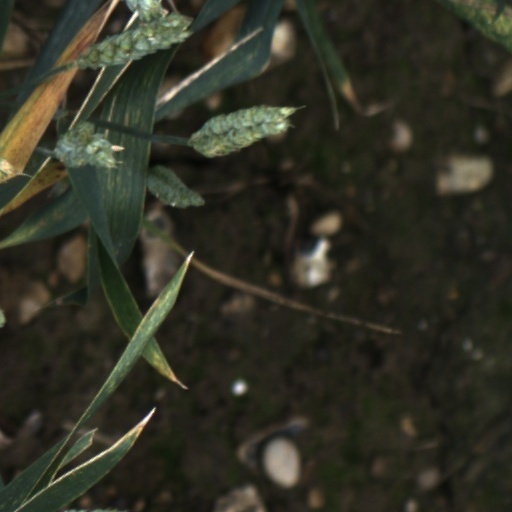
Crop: wheat